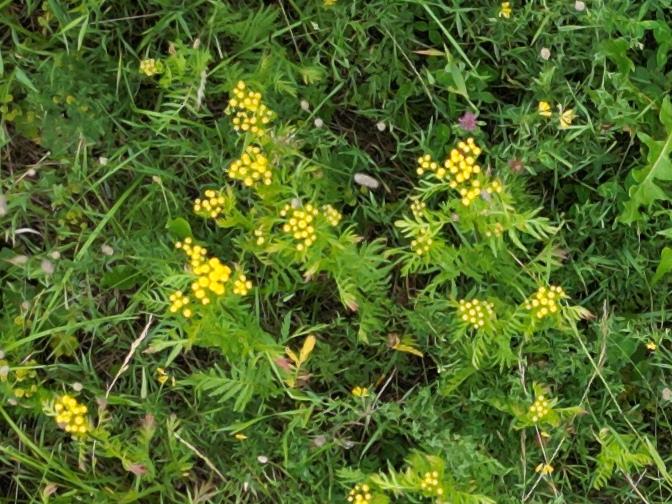
Flowers visible: yarrow flowers,  daisy flowers, yarrow flowers, yarrow flowers, yarrow flowers, yarrow flowers, yarrow flowers